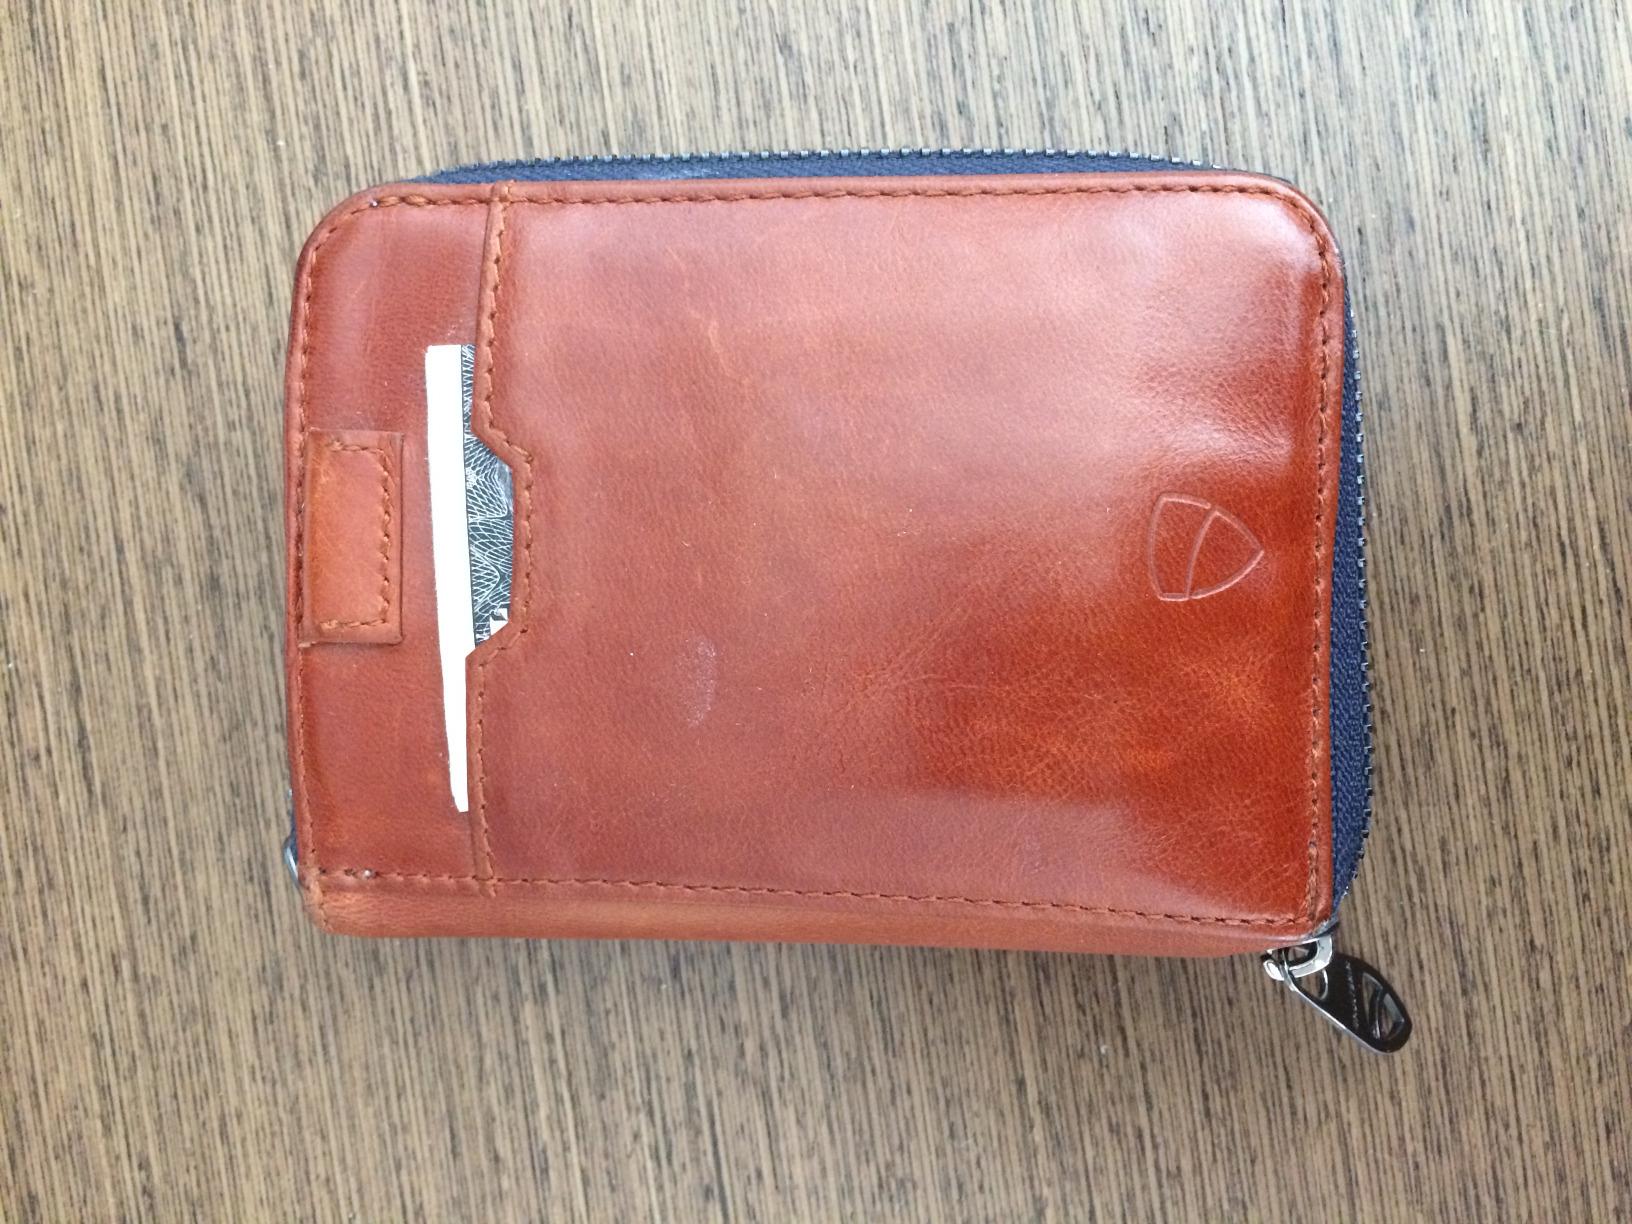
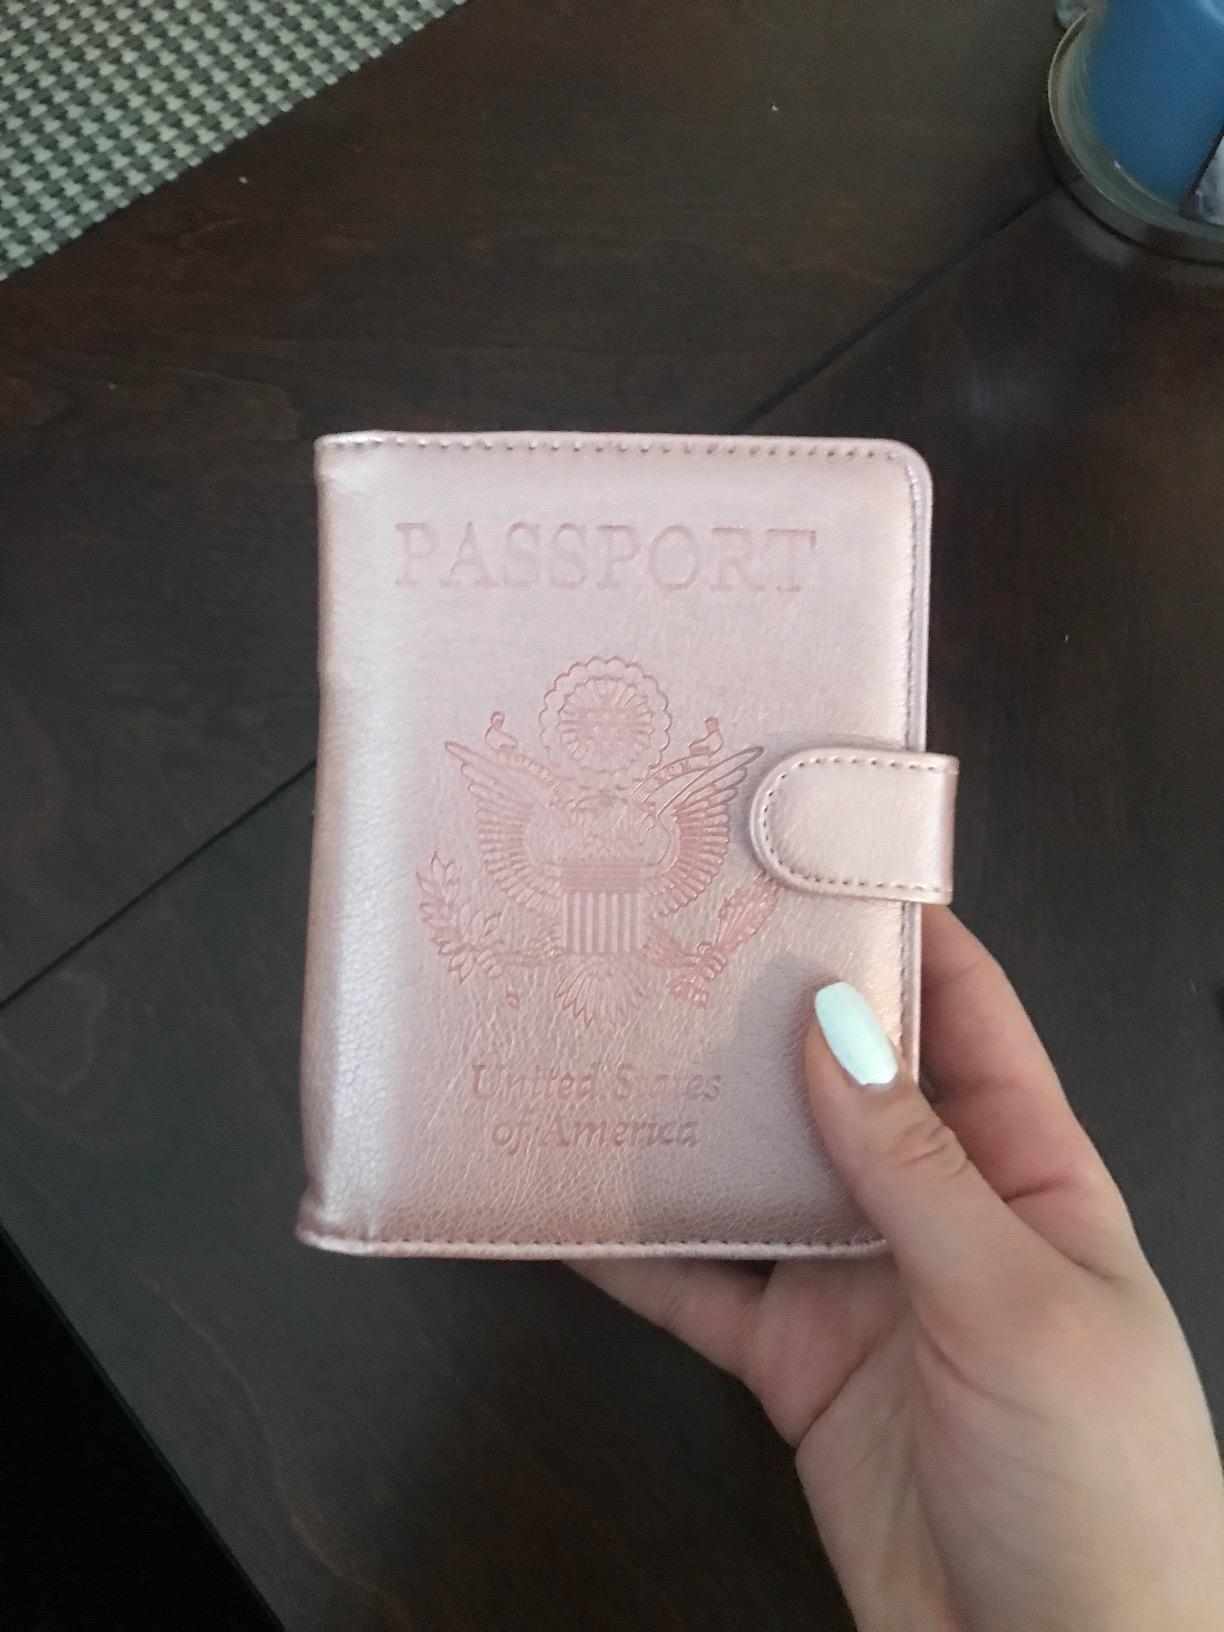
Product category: accessories_wallet
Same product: no